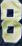
Number: 8